Martti Larni

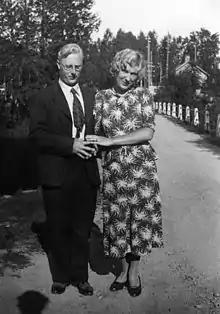
Martti Larni with his wife Viola

Martti Larni (birth name Martti Johannes Laine) (September 22, 1909 – March 7, 1993) was a Finnish writer. He was the chairman of the Union of Finnish Writers from 1964 to 1967. During his lifetime, Larni was one of Finland's most internationally known writers in the Soviet Union and other Eastern Bloc countries thanks to his book "Neljäs nikama" (The Fourth Vertebra).